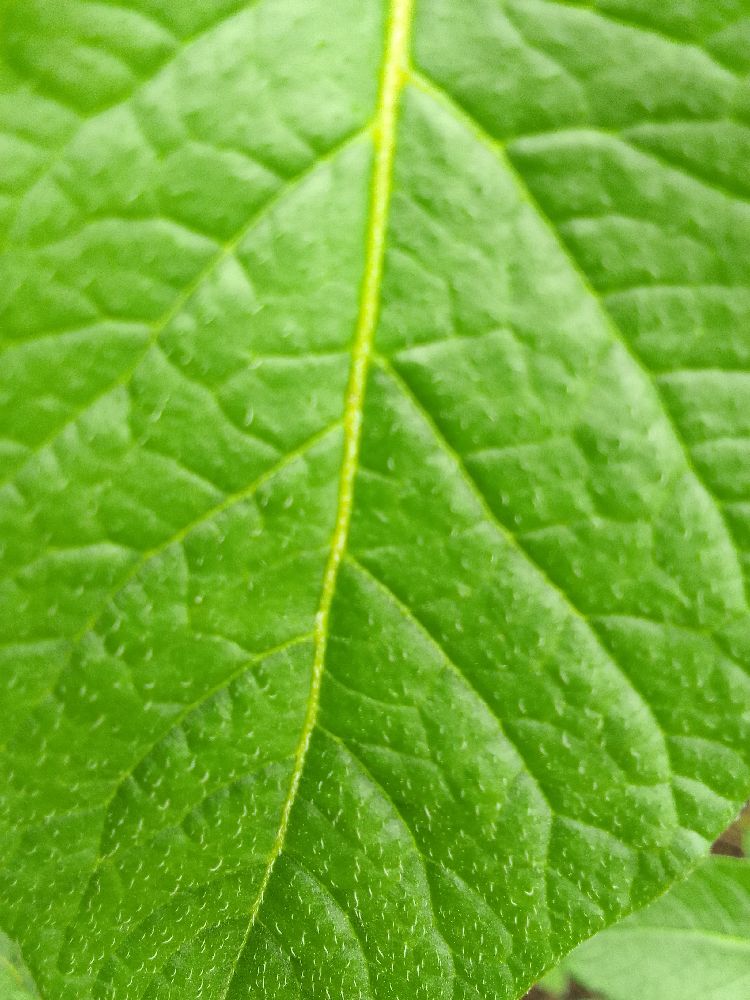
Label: Healthy